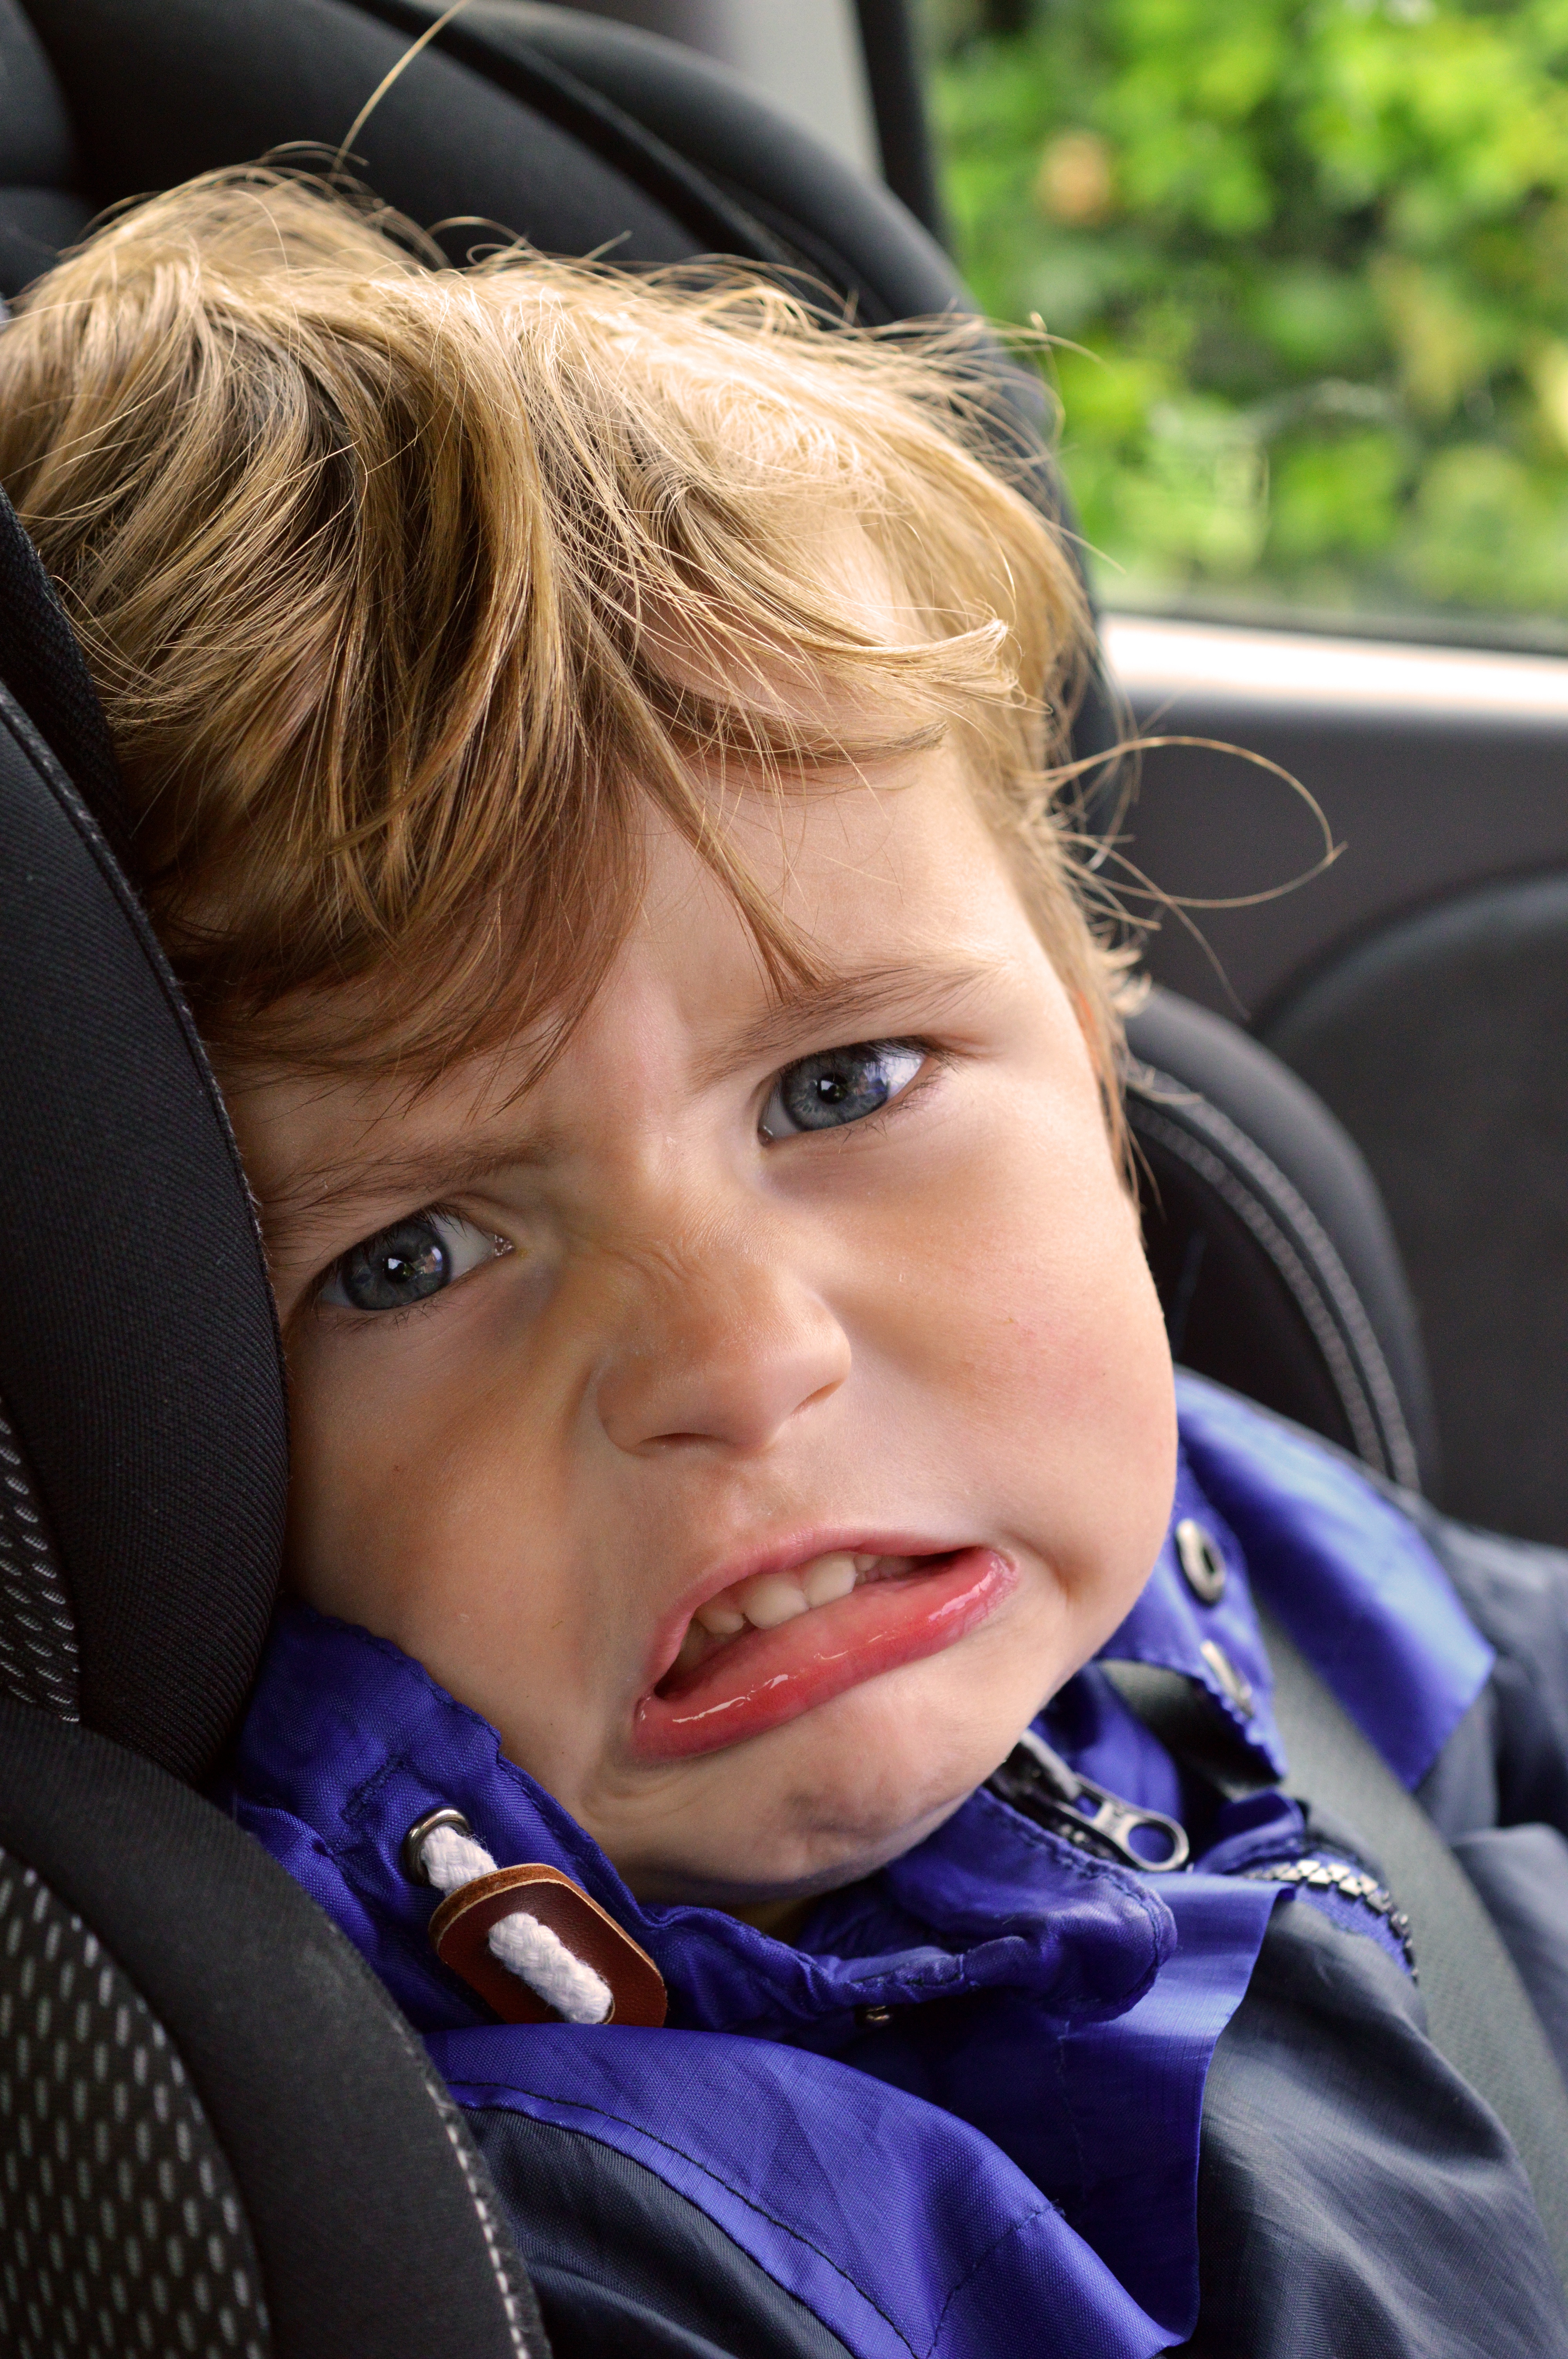
person, people, girl, woman, car, photography, seat, boy, kid, photo, travel, portrait, young, holiday, child, blue, lady, facial expression, hairstyle, smile, express, face, family, no, infant, toddler, eye, head, skin, funny, beauty, expression, blond, learning, organ, joker, unhappy, ill, sick, wrong, disgust, frown, forced, portrait photography, human positions